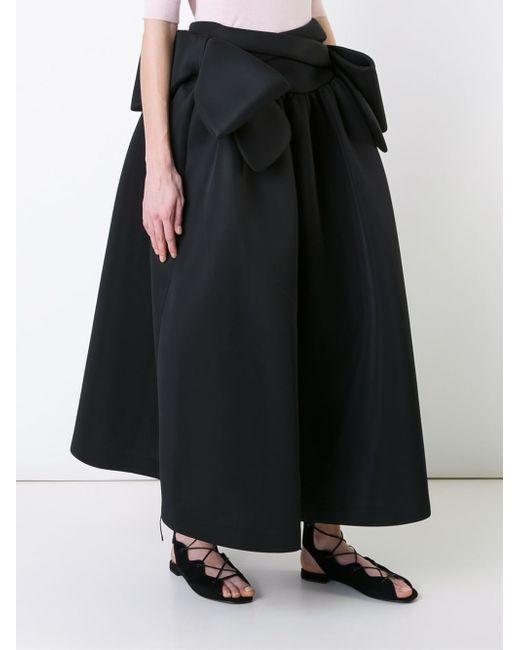
damenmode Oversize Flay Rock schwarz